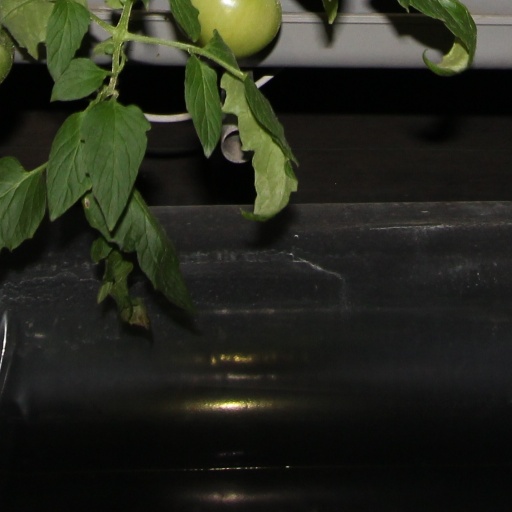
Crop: tomato